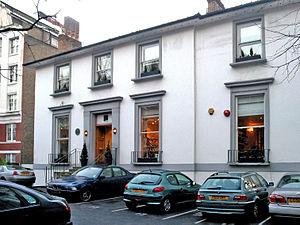
Why Don't We Do It in the Road? est une chanson des Beatles, parue sur leur « « Album blanc » » le 22 novembre 1968. Composée par Paul McCartney, elle est cependant signée Lennon/McCartney, comme toutes les chansons du groupe provenant de l'un ou l'autre. Son origine remonte au séjour des Beatles en Inde : l'auteur de la chanson a expliqué qu'en observant deux singes s'accoupler, il avait été frappé par la simplicité de l'acte chez les animaux, opposée à la vision compliquée qu'en ont les humains. La chanson est rapidement enregistrée les 9 et 10 octobre 1968. Son auteur y joue de tous les instruments à l'exception de la batterie, jouée par Ringo Starr.
I Saw Her Standing There est une chanson des Beatles, écrite par Paul McCartney et John Lennon. Elle constitue le tout premier titre de leur premier album, Please Please Me, paru en Grande-Bretagne le 22 mars 1963. Elle ouvre aussi leur premier disque américain, Introducing… The Beatles, paru le 10 janvier 1964.
I'll Follow the Sun est une chanson des Beatles, parue sur leur quatrième album Beatles for Sale, le 4 décembre 1964. Composée par Paul McCartney, elle est cependant signée Lennon/McCartney, comme toutes les chansons du groupe provenant de l'un et l'autre. C'est une des plus anciennes compositions écrites par l'un des Beatles, remontant aux années d'adolescence de McCartney passées au 20 Forthlin Road à Liverpool.
In My Life est une chanson des Beatles, écrite par John Lennon, composée avec l'aide de Paul McCartney, et signée Lennon/McCartney. Elle est publiée sur l'album Rubber Soul le 3 décembre 1965 au Royaume-Uni sous le label Parlophone, et trois jours plus tard aux États-Unis par Capitol Records. La chanson ne sort toutefois pas en single, puisque le groupe choisit deux autres titres, We Can Work It Out et Day Tripper, qui sont édités en « double face A » le même jour que la sortie de Rubber Soul.
Wish You Were Here est le neuvième album studio du groupe britannique Pink Floyd. Enregistré en studio durant la première moitié de 1975, l’album paraît le 15 septembre de la même année. Malgré des critiques mitigées, il rencontre un succès commercial immédiat, si bien qu'EMI est incapable d'en fournir suffisamment pour satisfaire la demande. Il est depuis souvent compté parmi les meilleurs albums de Pink Floyd, apparaissant dans de nombreux classements musicaux, dont celui des 500 plus grands albums de tous les temps, dans lequel il apparaît à la 211ᵉ place. David Gilmour et Rick Wright, membres du groupe, ont déclaré par la suite qu'il était leur album favori de Pink Floyd.
All You Need Is Love est une chanson des Beatles, écrite par John Lennon, mais créditée à Lennon/McCartney. La chanson est jouée et enregistrée dans le cadre de la participation du groupe à Our World, la première émission en mondovision — c'est-à-dire diffusée en direct par satellite dans le monde entier — de l'histoire, le 25 juin 1967, pour un auditoire dont l'estimation varie de 400 à 700 millions de téléspectateurs. Les Beatles, choisis pour représenter la Grande-Bretagne lors de cet événement télévisé organisé par la BBC, interprètent All You Need Is Love en direct du studio nᵒ 1 d'Abbey Road, et sortent dans la foulée un single, publié le 7 juillet 1967 au Royaume-Uni et dix jours plus tard aux États-Unis, qui se classe numéro un dans de nombreux pays.
A Day in the Life est une chanson des Beatles, qui clôt leur album Sgt. Pepper’s Lonely Hearts Club Band paru le 1ᵉʳ juin 1967 au Royaume-Uni et le jour suivant aux États-Unis. Portant la signature Lennon/McCartney, il s’agit en fait d’un collage de deux morceaux inachevés, l’un de John Lennon et l’autre de Paul McCartney, ce dernier étant placé au milieu de celui de Lennon.
Meddle est le sixième album studio du groupe de rock anglais Pink Floyd, sorti le 30 octobre 1971 chez Harvest Records. L'album est enregistré au courant d'une tournée, de janvier à août 1971, dans plusieurs studios de Londres.
Les studios Abbey Road sont des studios d'enregistrement britannique situés à Londres, sur la rue du même nom. Ils ont été créés par EMI en novembre 1931.